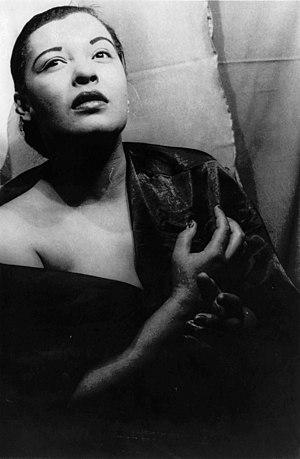
Eleanora Harris Fagan dite Billie Holiday, surnommée Lady Day, née à Philadelphie le 7 avril 1915 et morte à New York le 17 juillet 1959, est une chanteuse américaine de blues et de jazz, considérée comme l'une des plus grandes chanteuses que le jazz ait connues.